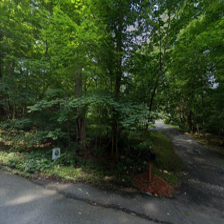
Label: streetView